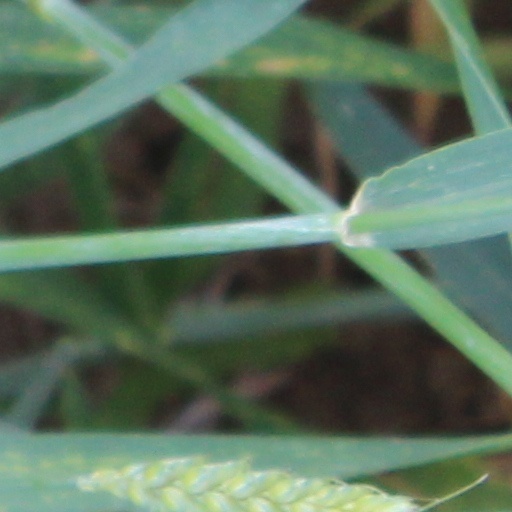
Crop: wheat